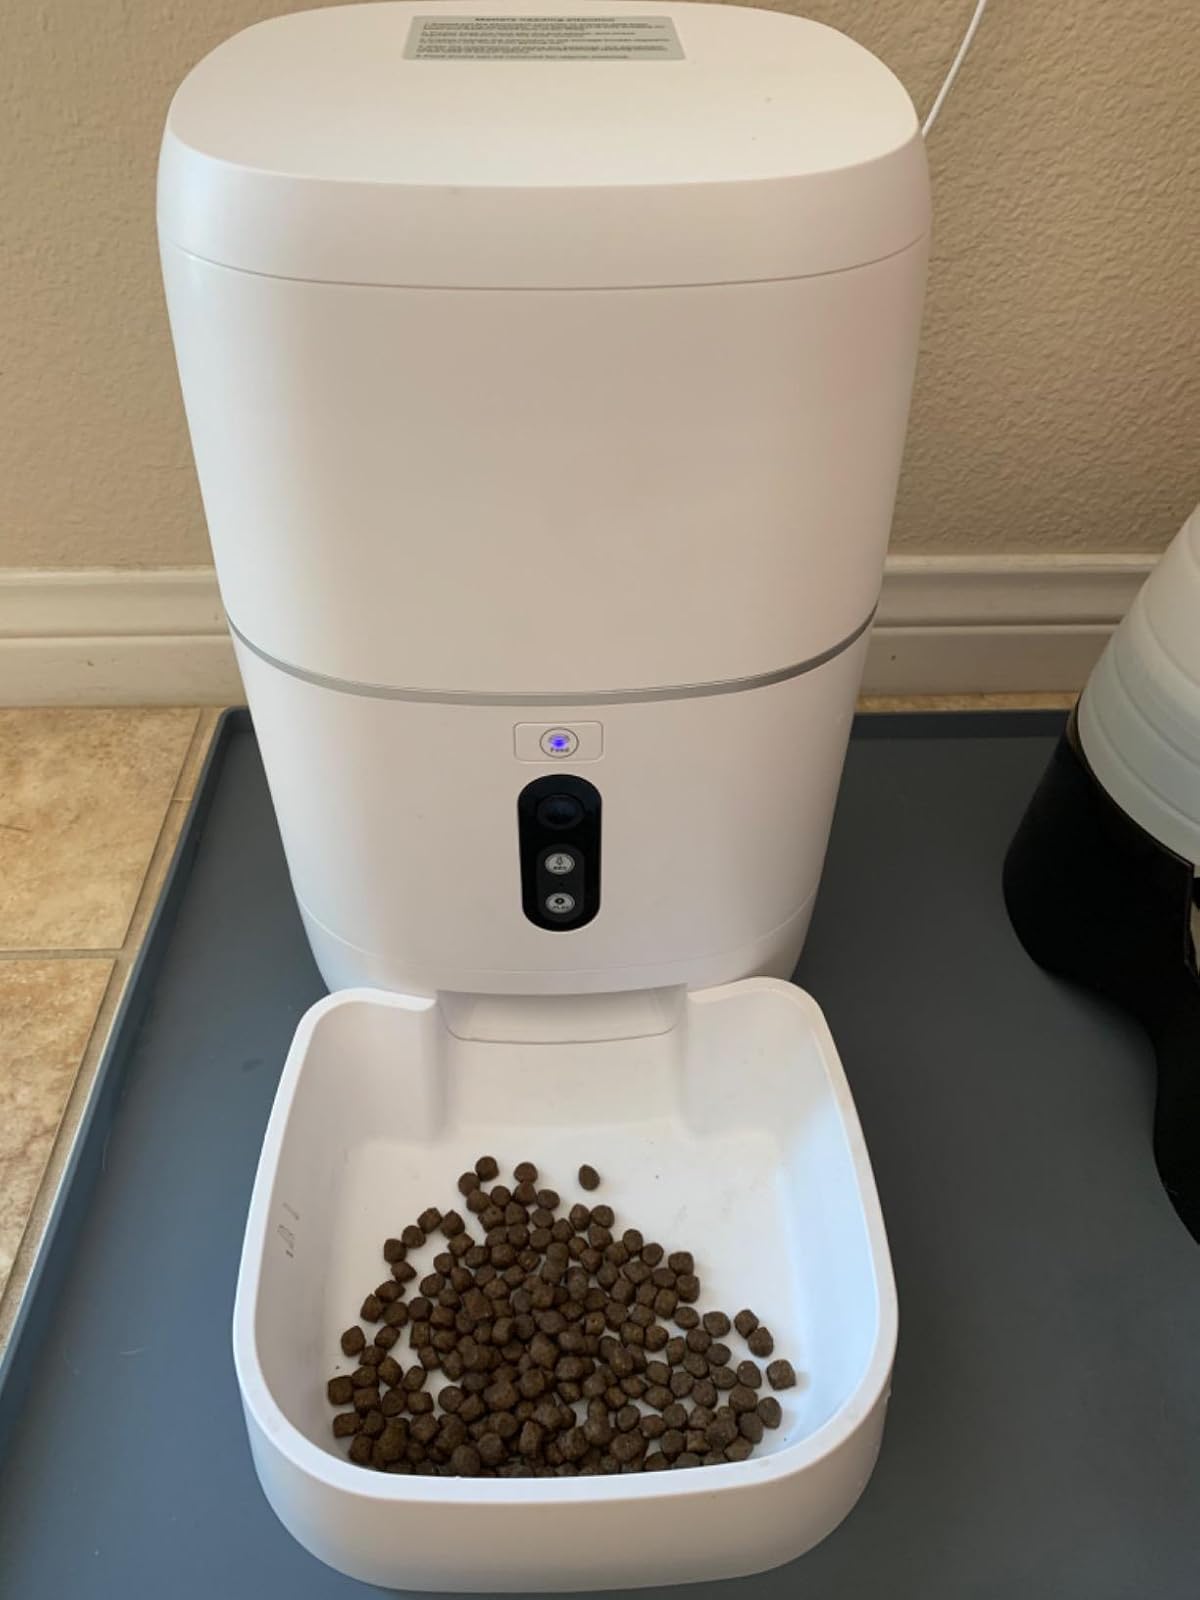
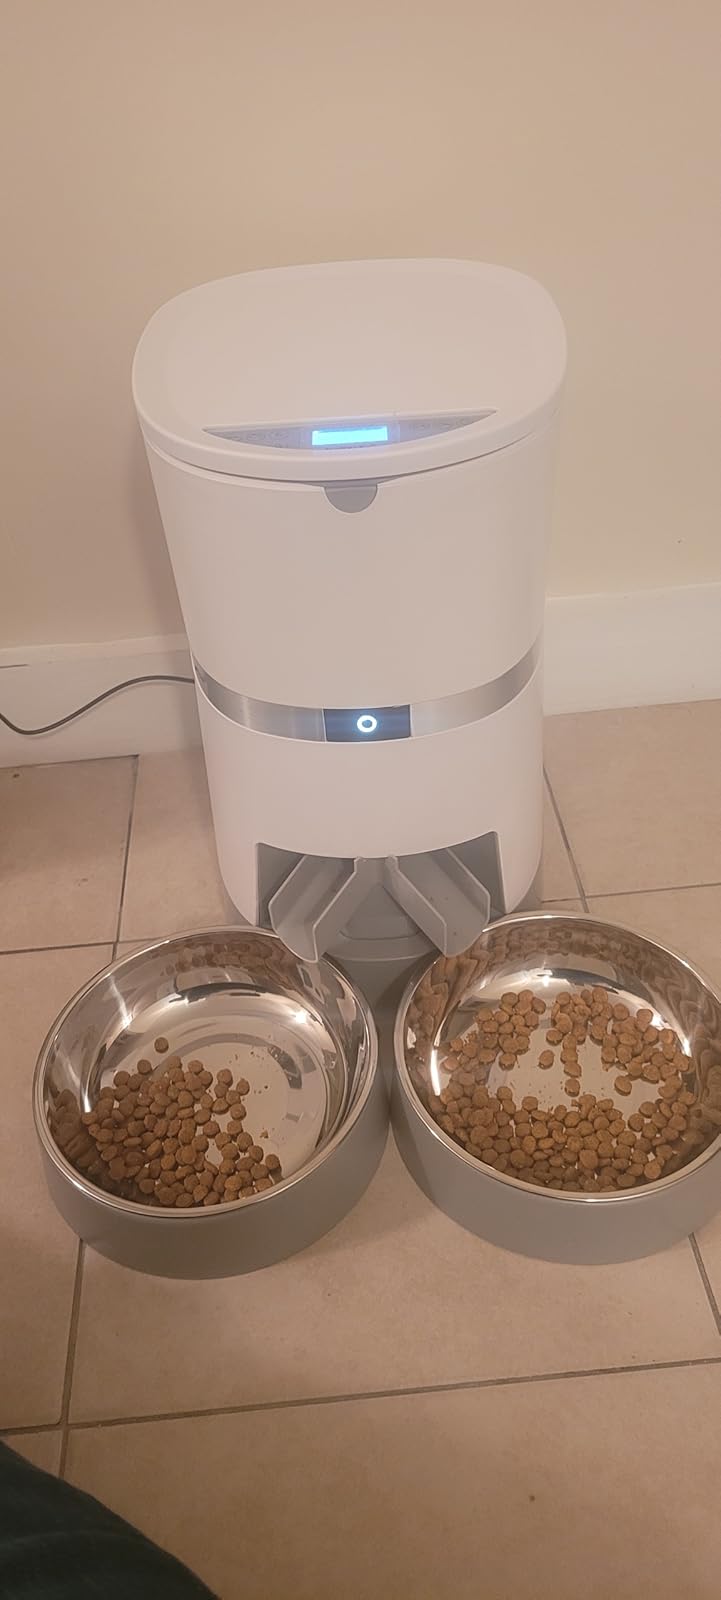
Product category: items_feeder
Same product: no